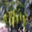
Label: sweet_pepper